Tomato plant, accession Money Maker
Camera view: vertical (180 deg); turntable rotation: 330 degrees
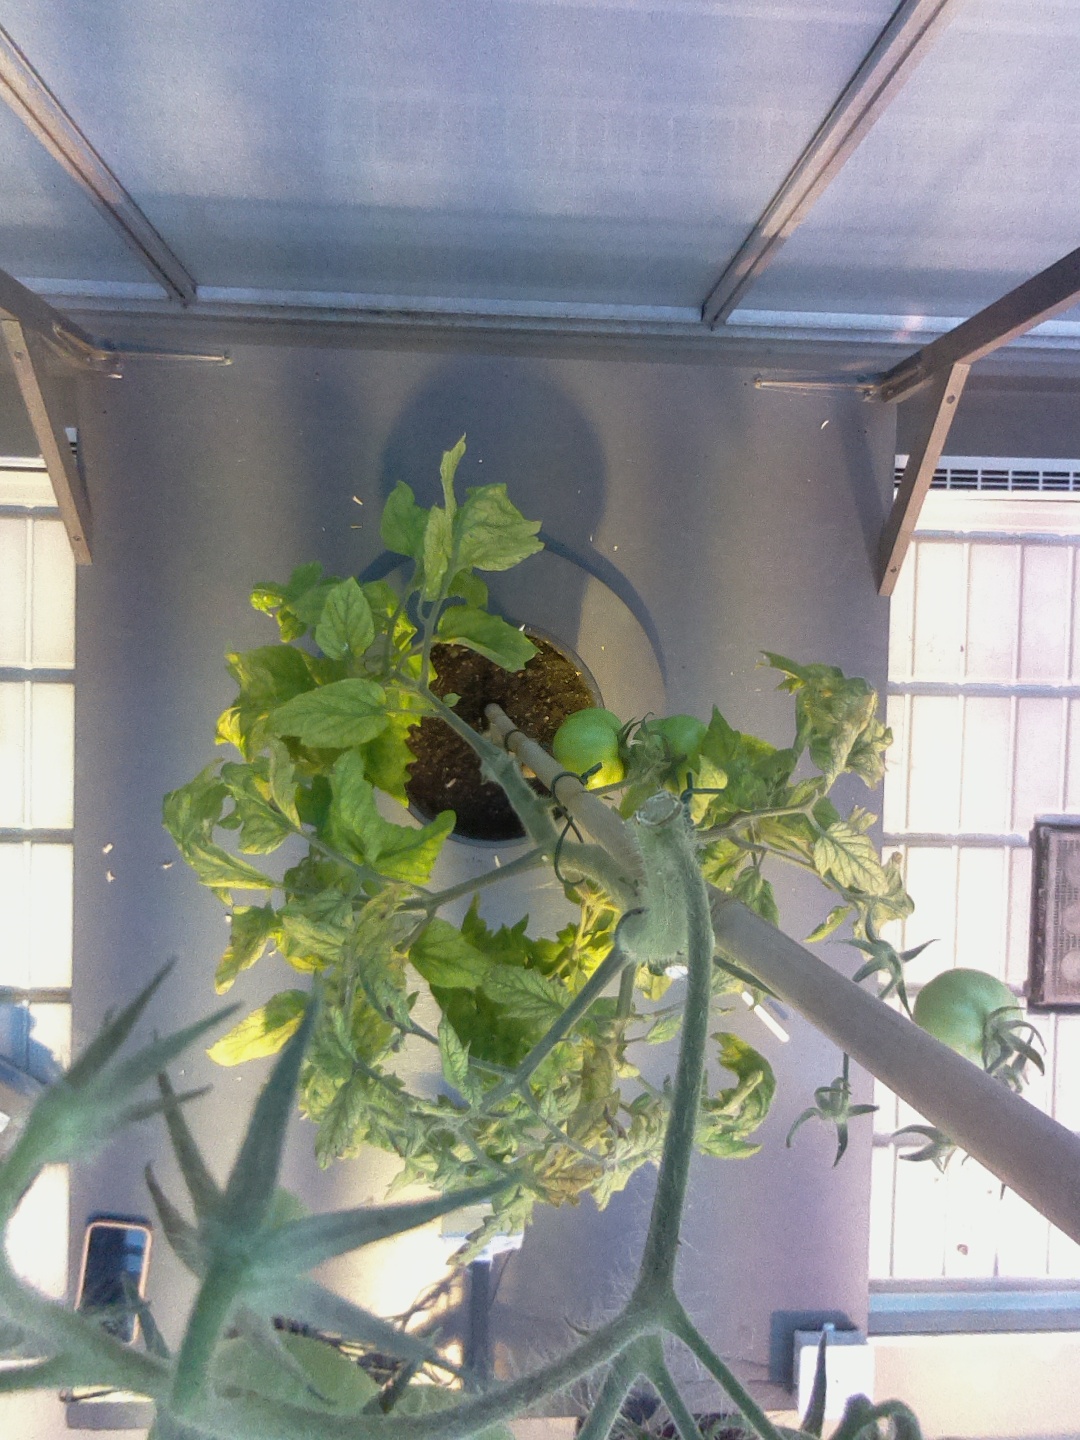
BBCH growth stage 78: 80% -90% of final fruit size